Steve Martin

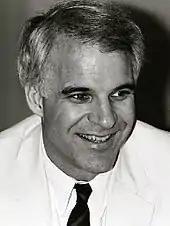
Martin in 1982

By the end of the 1970s, Martin had acquired the kind of following normally reserved for rock stars, with his tour appearances typically occurring at sold-out arenas filled with tens of thousands of screaming fans. But unknown to his audience, stand-up comedy was "just an accident" for him; his real goal was to get into film.